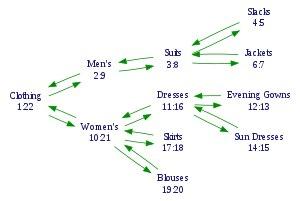
En informatique, l'imbrication d'ensembles, nested sets en anglais, est une technique pour représenter des données hiérarchisées dans une base de données relationnelle. En substance, elle consiste à attribuer à chaque nœud deux bornes, dite gauche et droite, qui permettent de statuer sur les liens de parentés entre les différents nœuds.